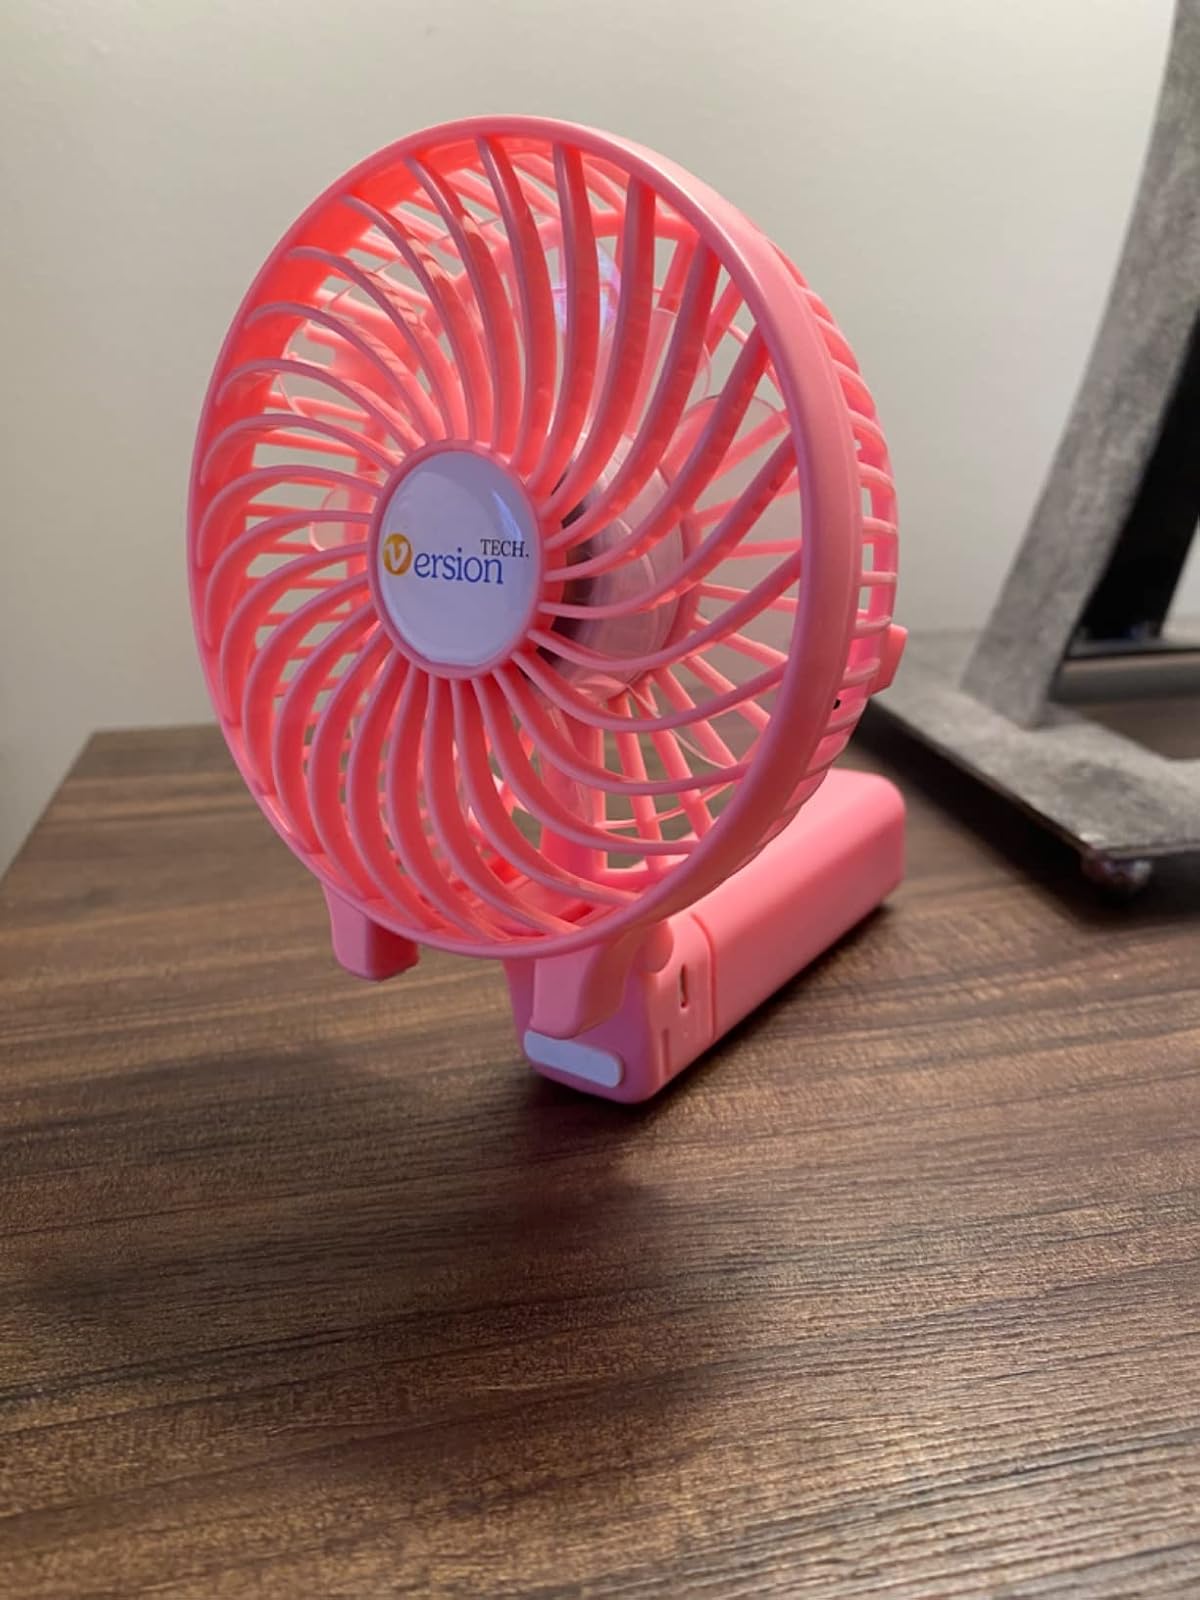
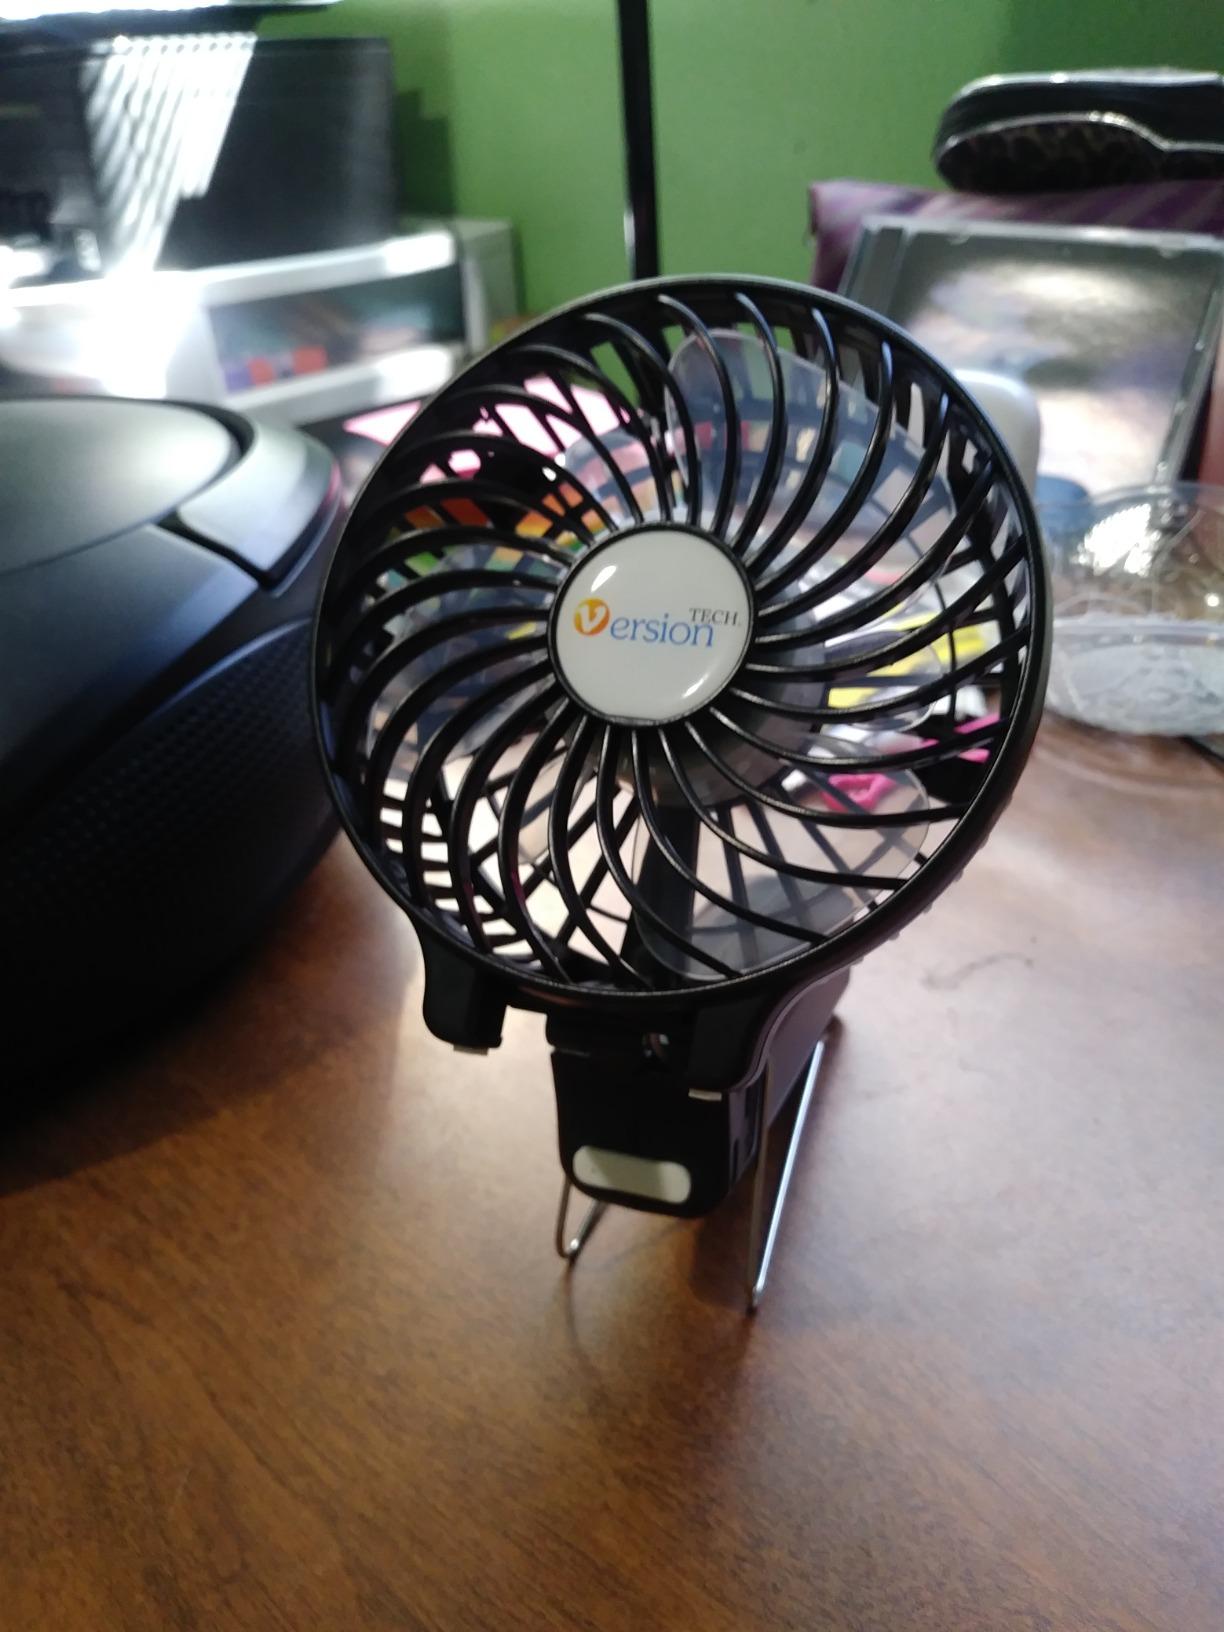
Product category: fan
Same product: no